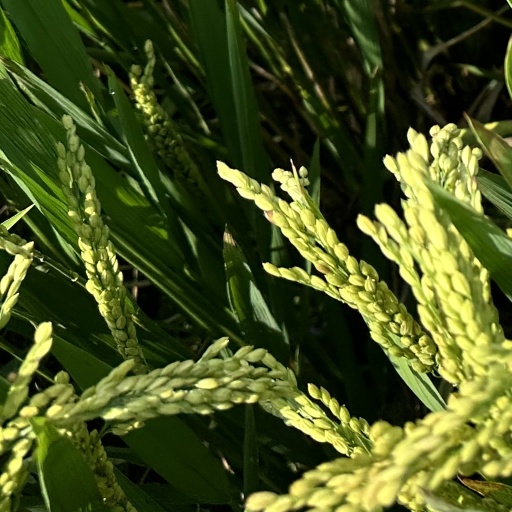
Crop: rice